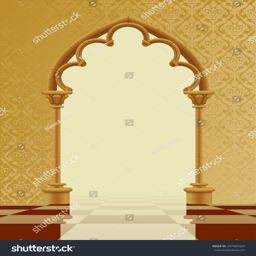
beige and brown gothic gate with classic decorative background on the chess glossy floor .